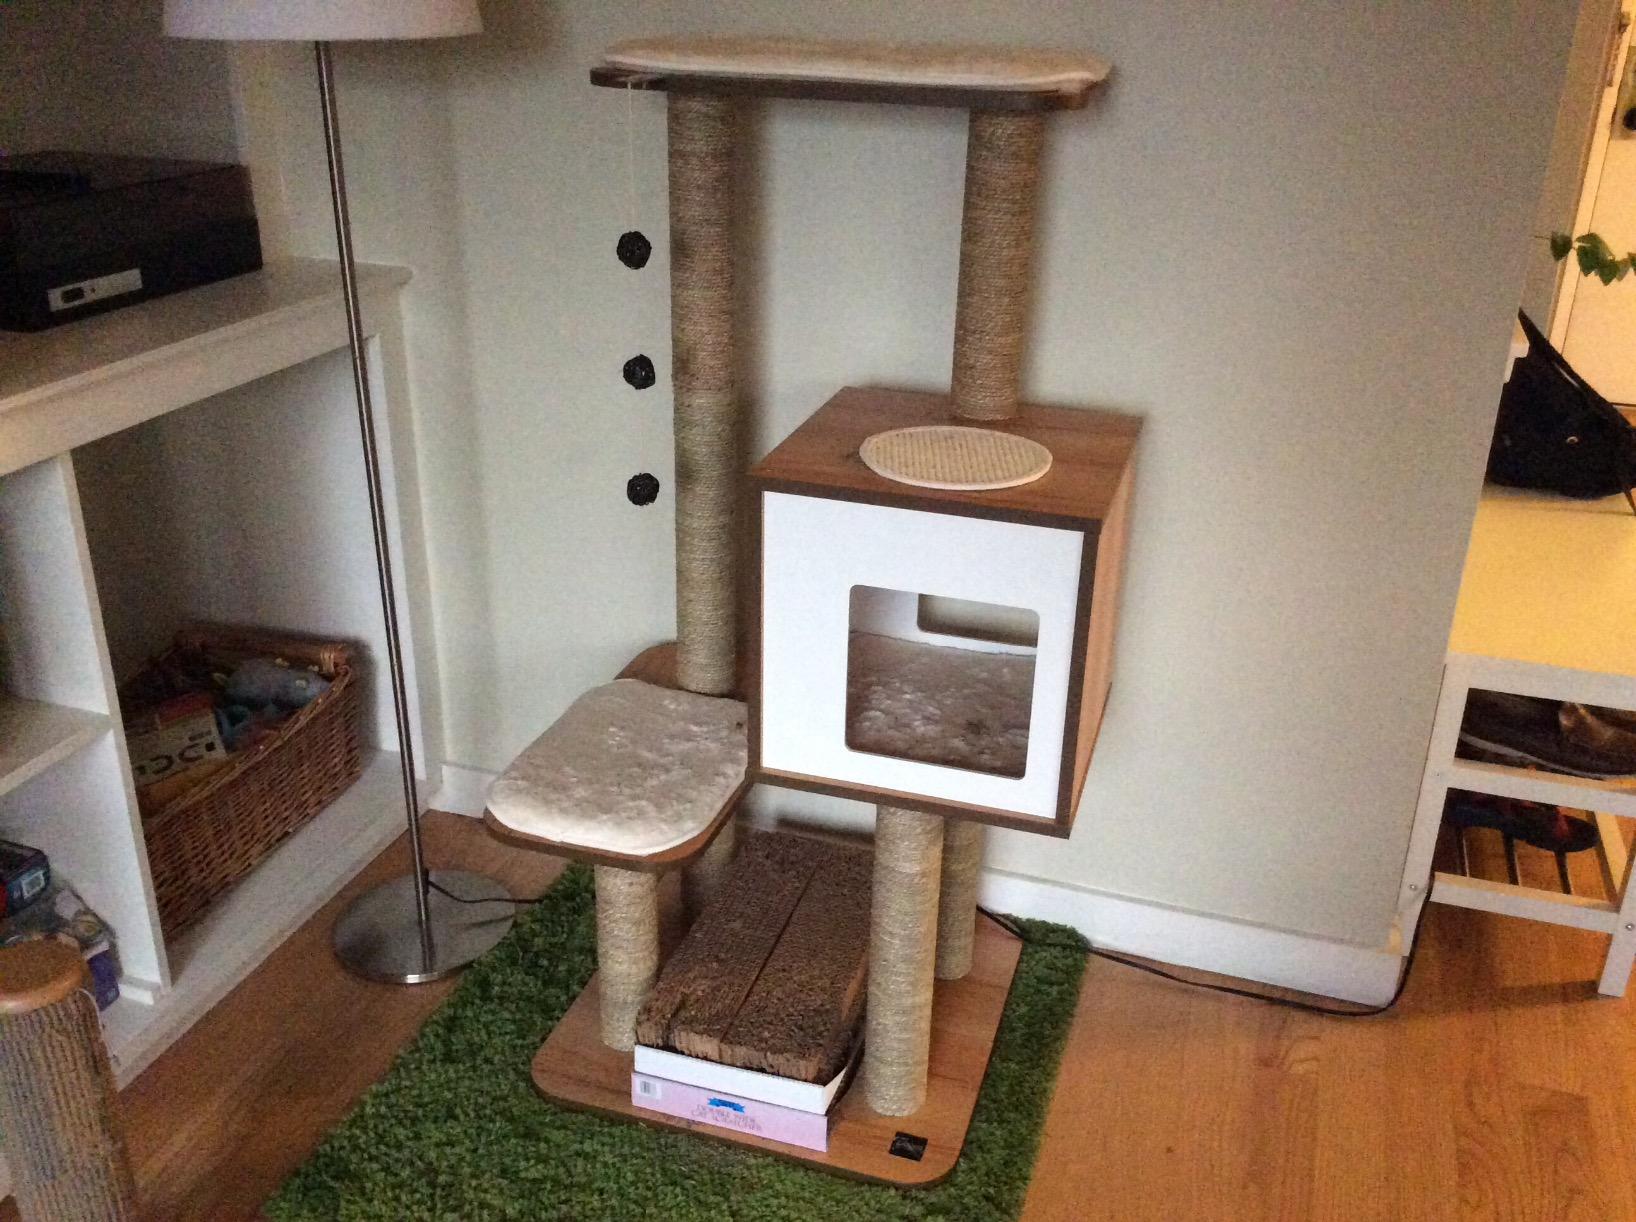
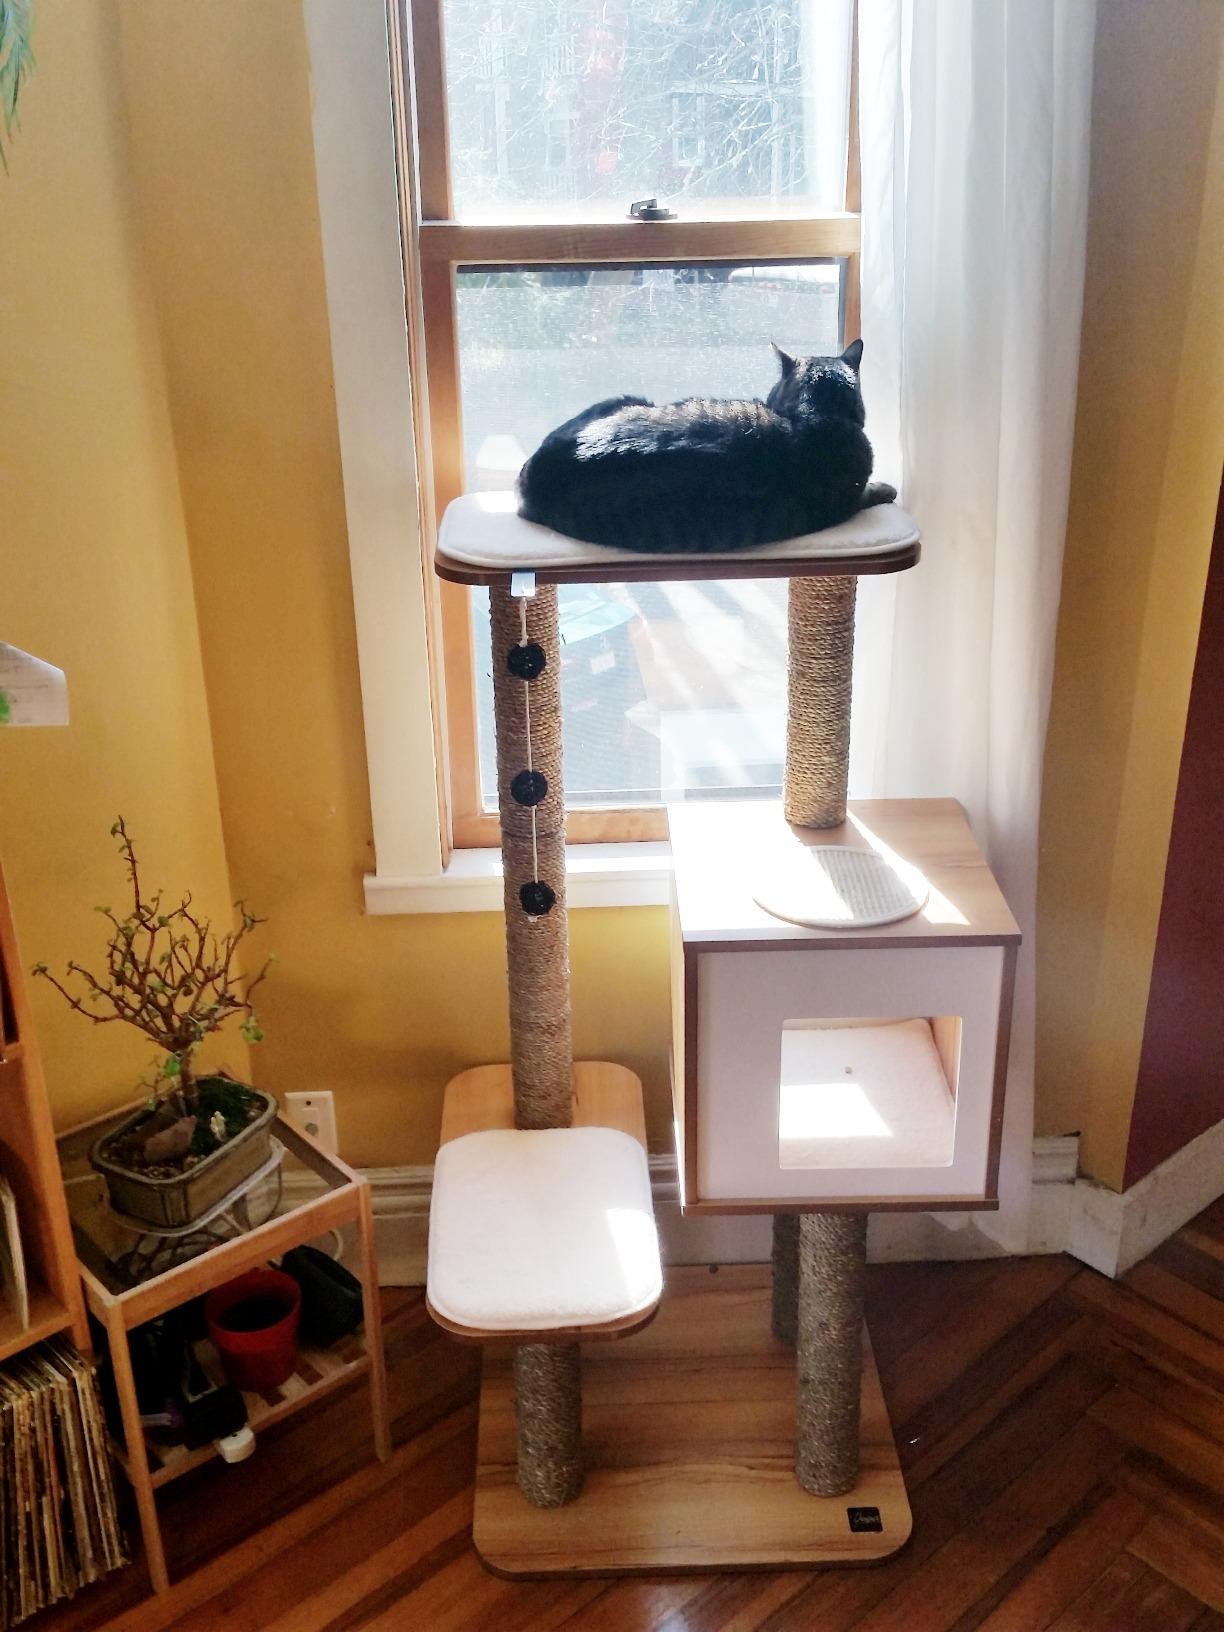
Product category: items_cat tree
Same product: yes